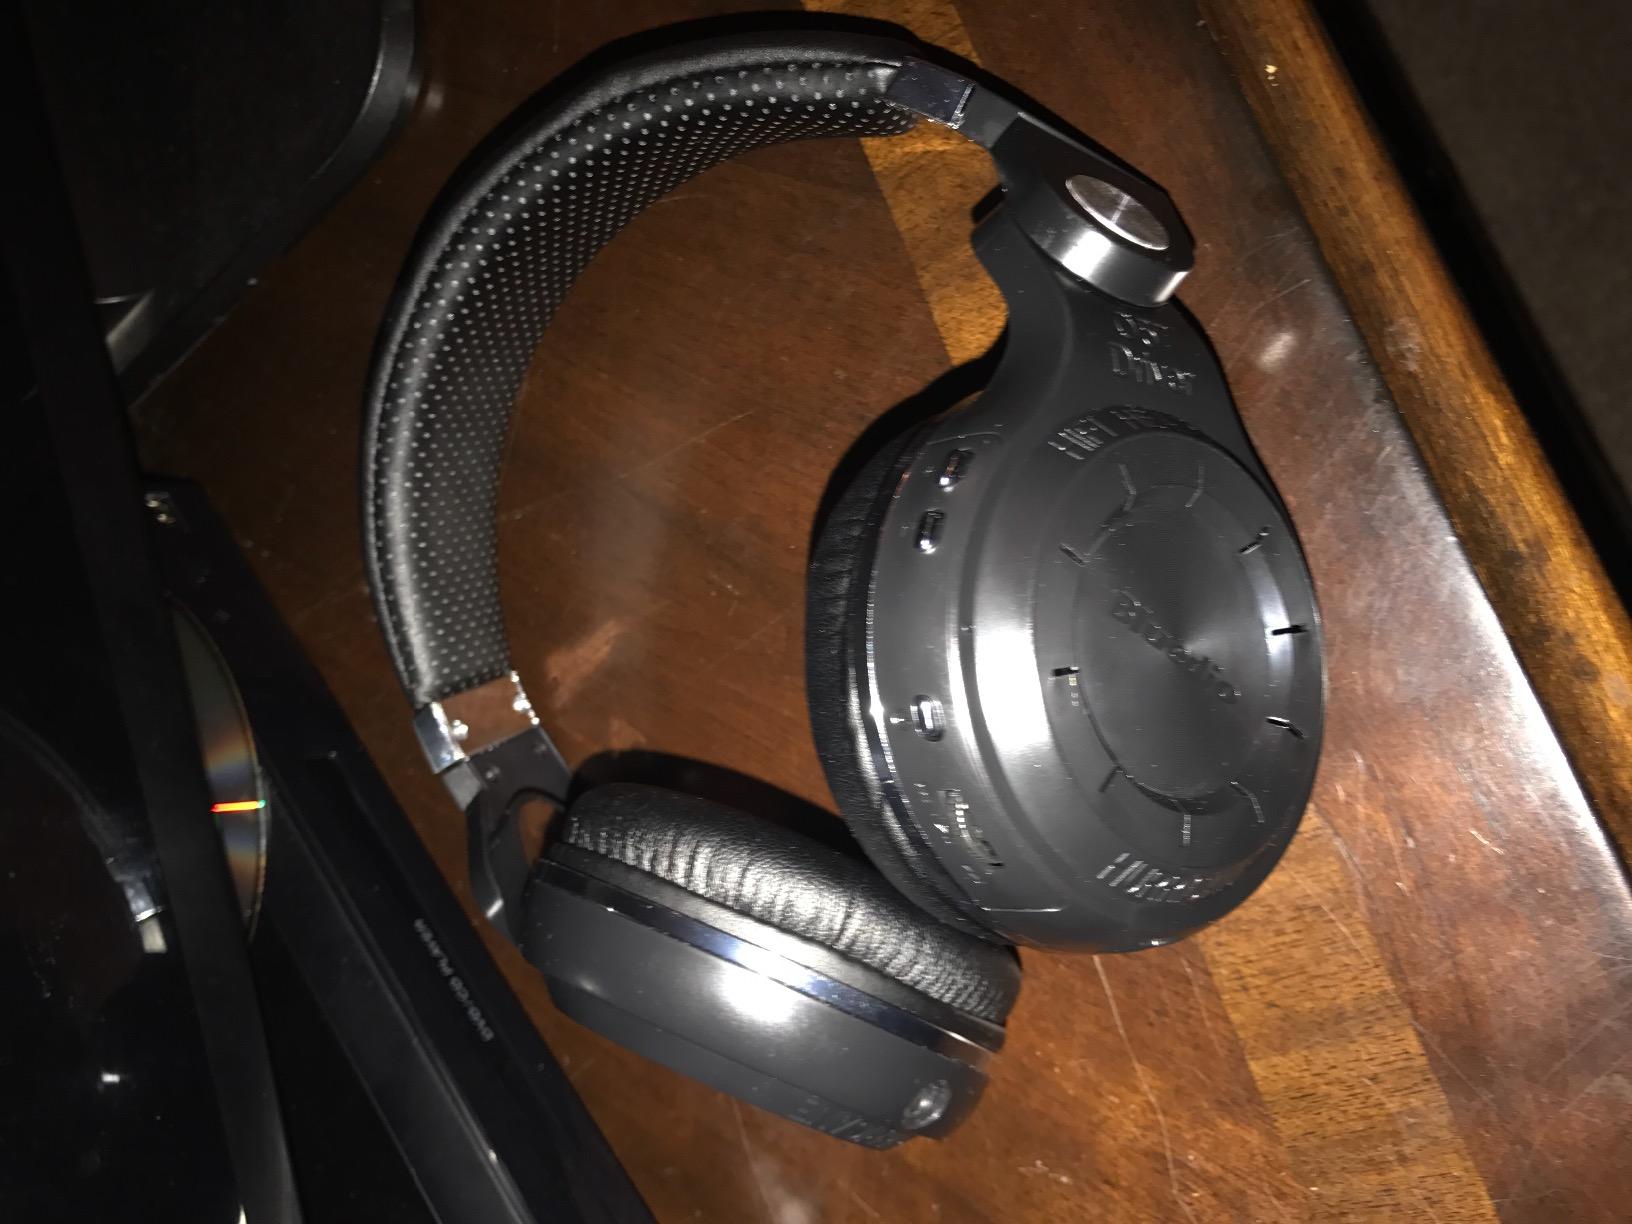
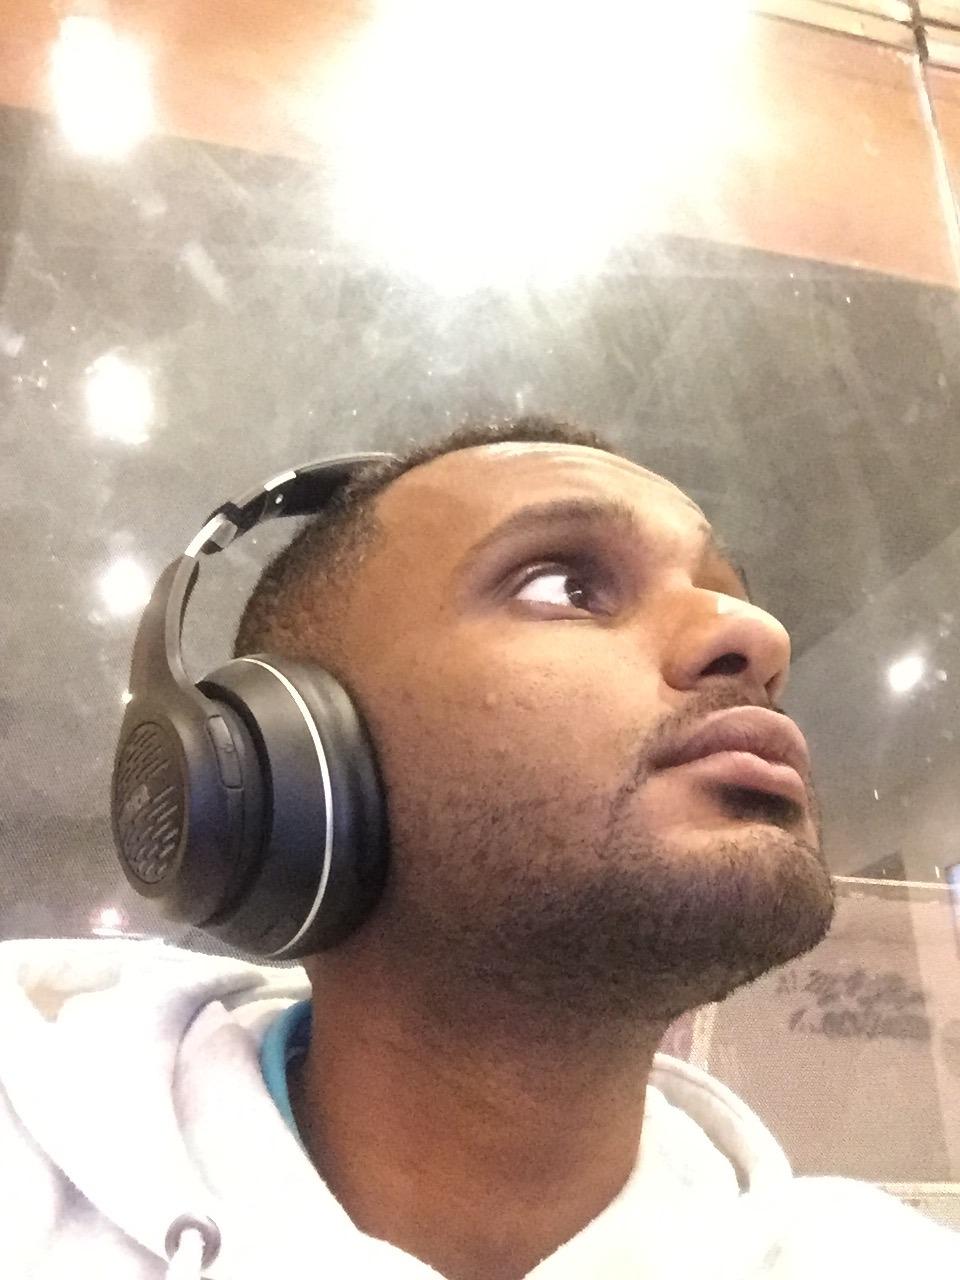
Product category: headphones
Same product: no